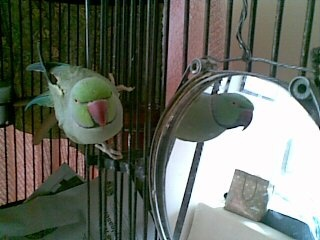
A green bird with a red beak sitting in front of a mirror.
a close up of a bird near a mirror with its reflection in the mirror
A parrot type bird holding onto the bars of its cage next to a mirror
A parrot is perched next to a large mirror.
A parakeet grasps to a cage and is reflected in a mirror.